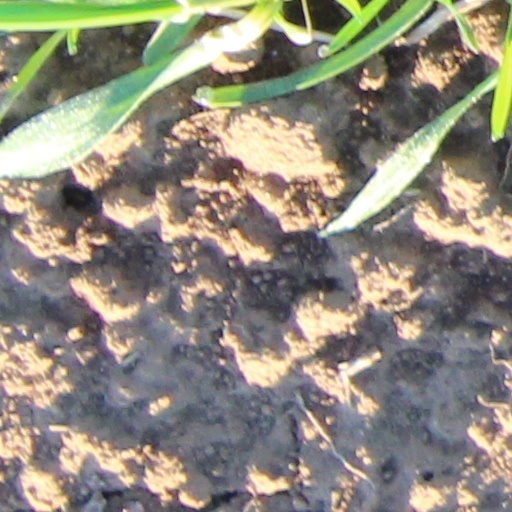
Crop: wheat